Mongolian Military Song and Dance Academic Ensemble

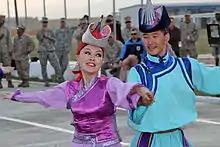
Members of the ensemble perform a traditional dance during a Mongolian culture event as part of the Khaan Quest Exercises in 2013.

The Mongolian Military Song and Dance Academic Ensemble (Mongolian: Цэргийн Дуу Бүжгийн Эрдмийн Чуулга, Tsergiin Duu Büjgiin Erdmiin Chuulga) is an official academic ensemble of the Mongolian Armed Forces. It is located on Sükhbaatar Street in the Mongolian capital of Ulaanbaatar. It is under the direct command of the Mongolian Defense Ministry.